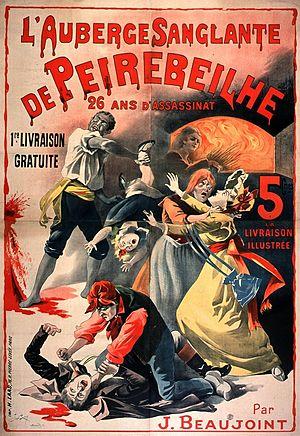
Jules Beaujoint, né le 12 juillet 1830 à Grandpré et mort le 22 décembre 1892 dans le 14ᵉ arrondissement de Paris, est un journaliste et romancier populaire français. Il utilise également le pseudonyme de Jules de Grandpré.